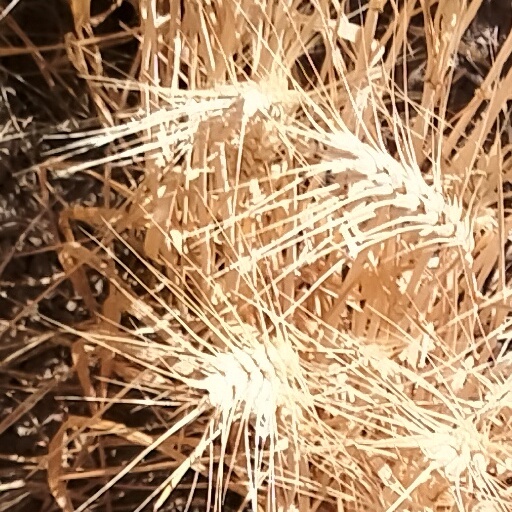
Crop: wheat